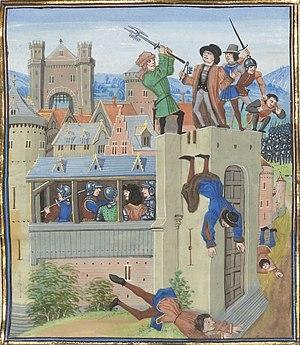
Assassinat d'Étienne Marcel en 1358. Jean Froissart, Chroniques, Flandre, Bruges, XVe s., folio 230, recto (BNF, ms. Français 2643).
Jean de Maillard est un personnage clé de la rébellion de 1358 des Parisiens contre le dauphin Charles, futur Charles V, car il est le premier bourgeois à s'opposer en public à Étienne Marcel, le chef de cette rébellion.
Étienne Marcel, né entre 1302 et 1310 et mort à Paris le 31 juillet 1358, est prévôt des marchands de Paris sous le règne de Jean le Bon. Il se retrouve à la tête du mouvement réformateur qui cherche à instaurer une monarchie française contrôlée en 1357, en affrontant le pouvoir royal exercé par le dauphin. Délégué du tiers état, il joue un rôle considérable au cours des états généraux tenus en pleine guerre de Cent Ans : ceux de 1355 avaient pour objectif le contrôle de la fiscalité, ceux de 1356 demandaient le prélèvement de nouveaux impôts et ceux de 1357 devaient régler le paiement de la rançon du roi Jean.
Charles V, dit « le Sage », est un roi de France de 1364 à 1380. Son règne marque la fin de la première partie de la guerre de Cent Ans : il réussit à récupérer la quasi-totalité des terres perdues par ses prédécesseurs, restaure l'autorité du pouvoir royal, et sort le Royaume d'une période difficile qui associe les défaites militaires lourdes de Crécy et Poitiers à la grande peste noire des années 1347-1351.